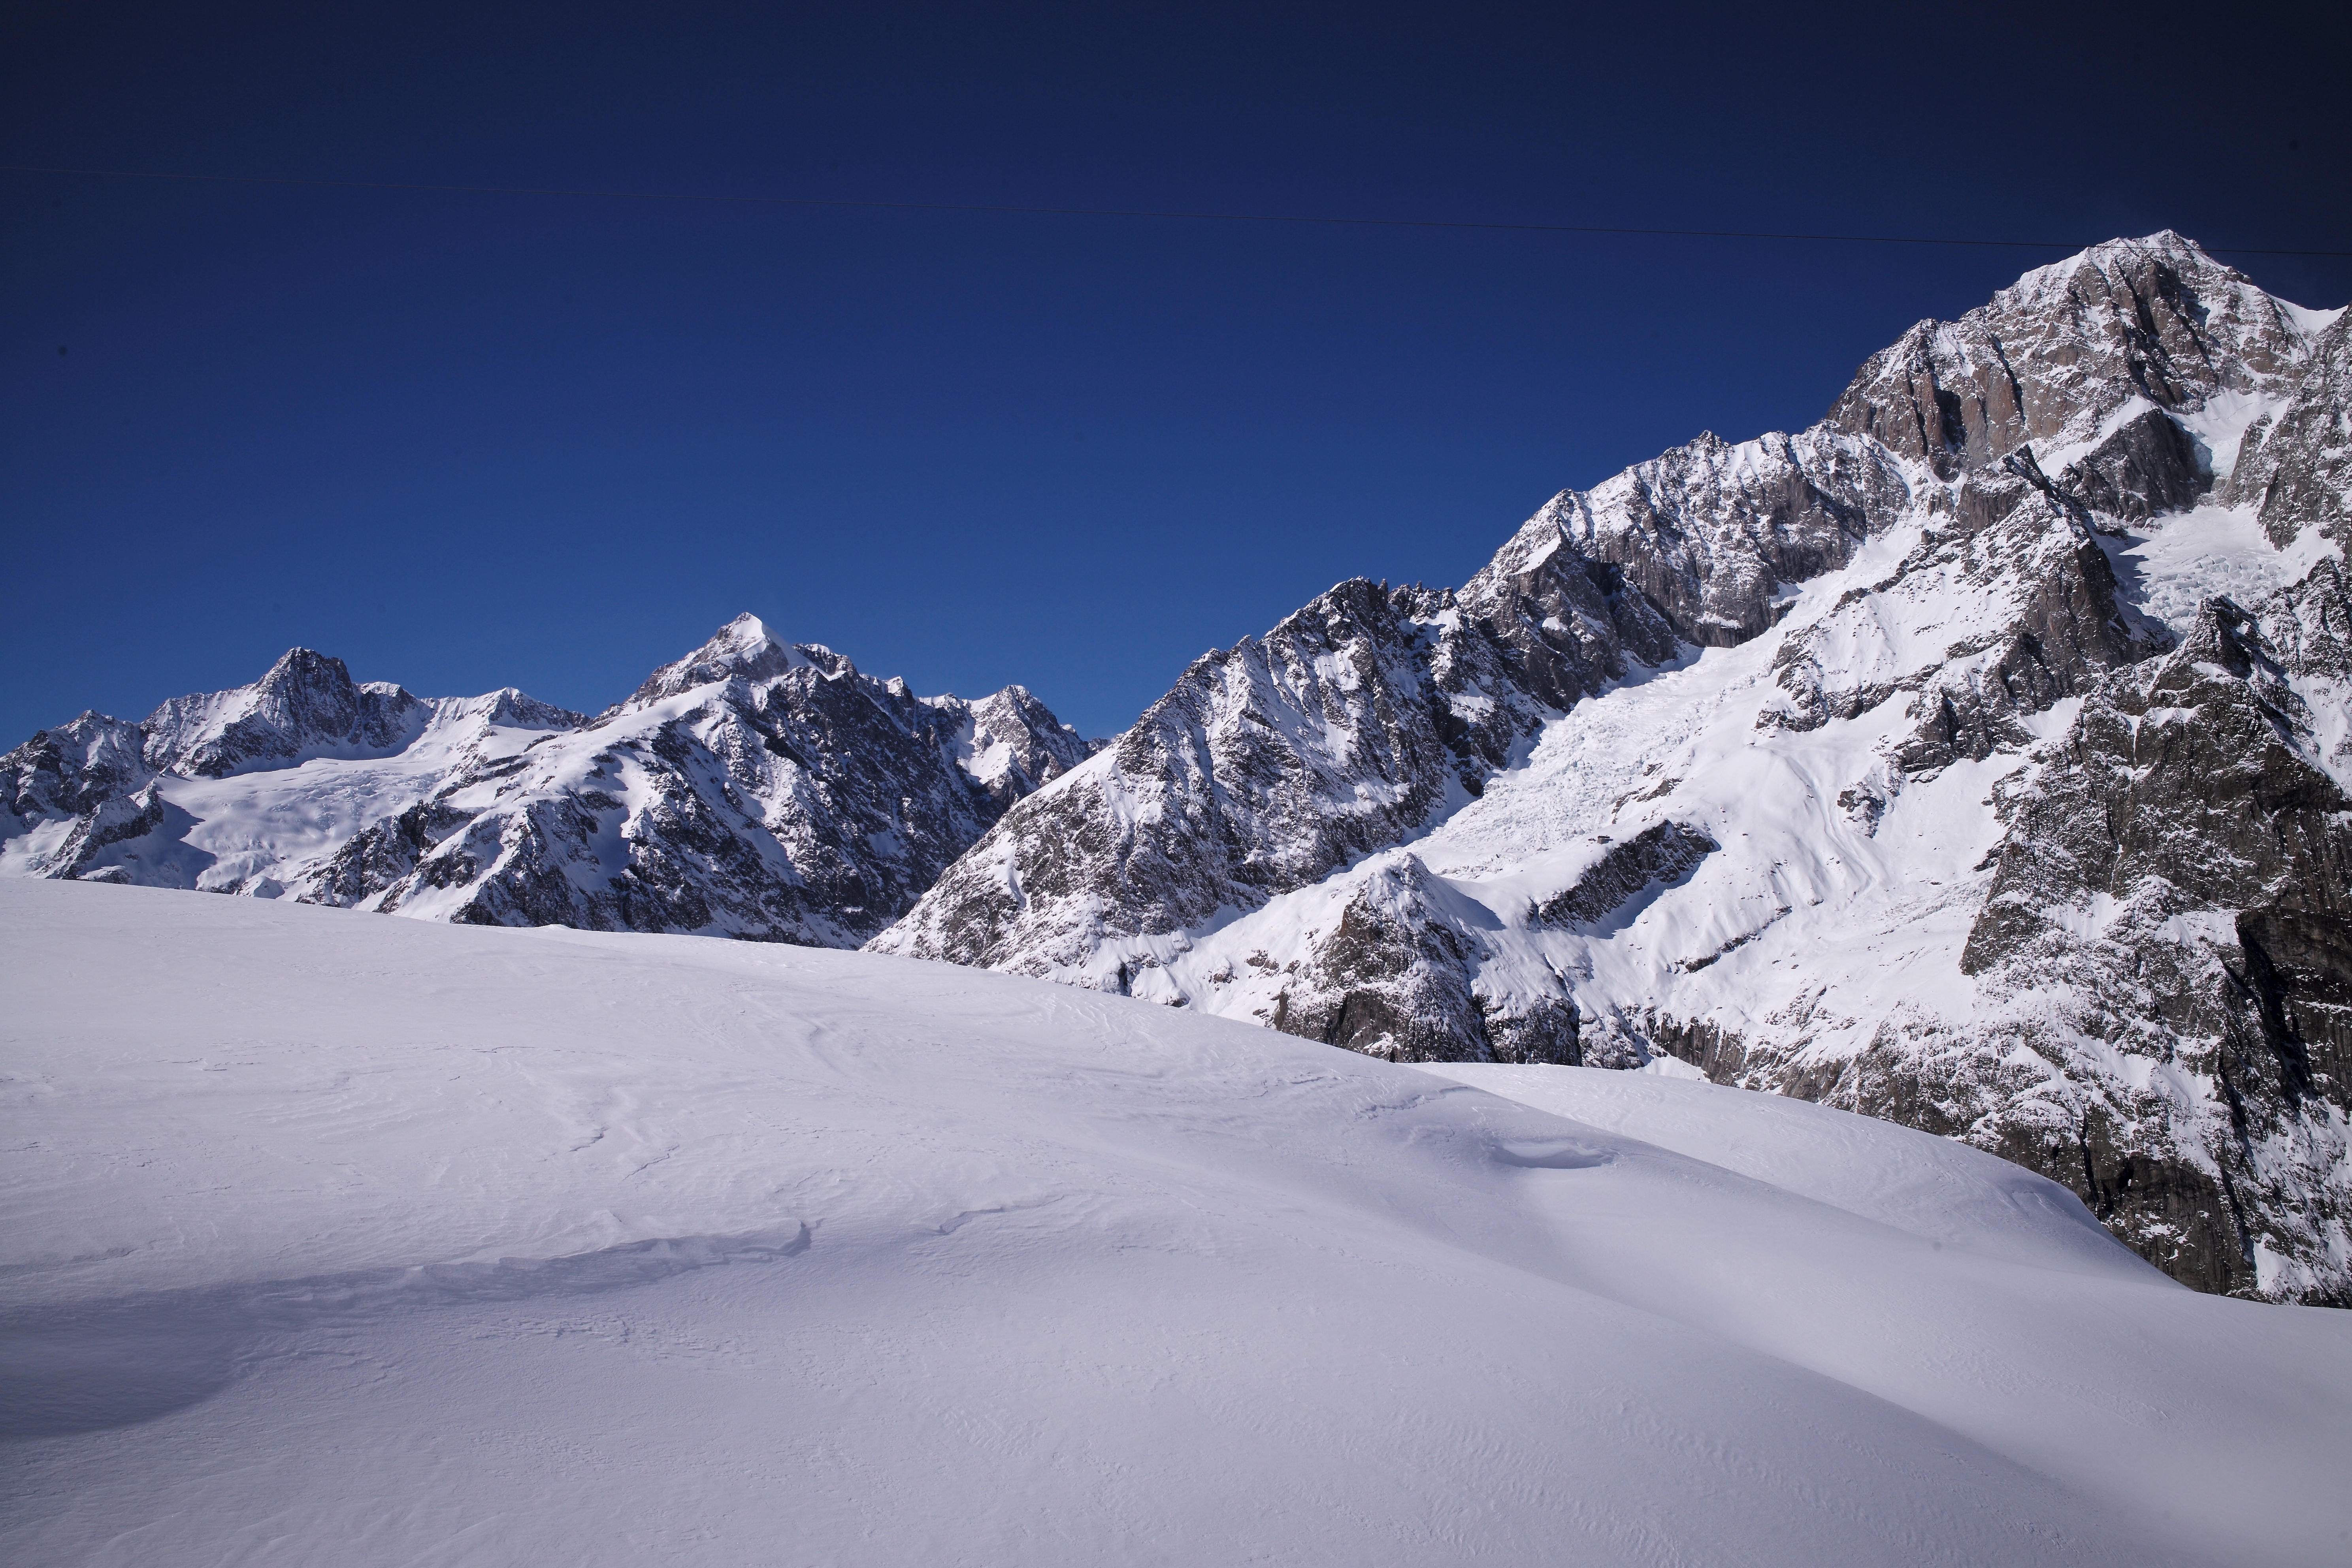
mountain, snow, winter, sky, sport, mountain range, clear, europe, weather, italy, alpine, blue, skiing, season, ridge, summit, winter sport, m, resort, mountains, alps, ski, blanc, valle, day, 28, leica, 240, summicron, active, piemonte, february, courmayeur, mont, piedmont, piste, slopes, daosta, landform, ski touring, sic, ski mountaineering, mountainous landforms, geological phenomenon